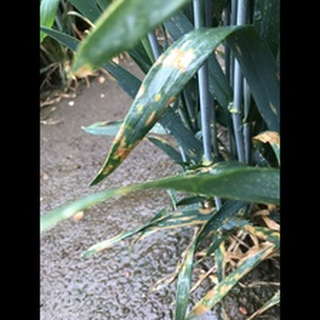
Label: wheat_septoria